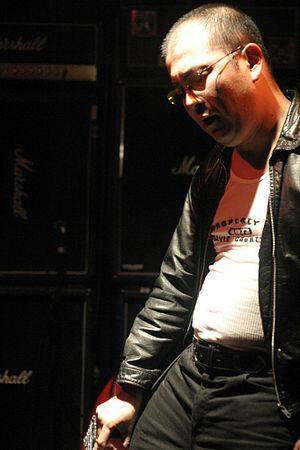
Hijokaidan est un groupe de musique bruitiste et d'improvisation libre japonais avec une formation très changeante, qui a varié depuis deux jusqu'à quatorze membres à ses débuts. Le groupe est un projet du guitariste Yoshiyuki "Jojo" Hiroshige